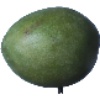
Label: Mango 1